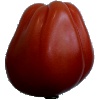
Label: Tomato Heart 1